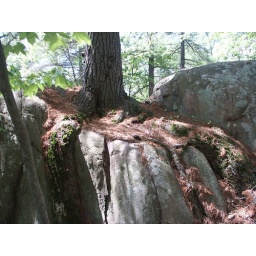
tree rooted over a big rock